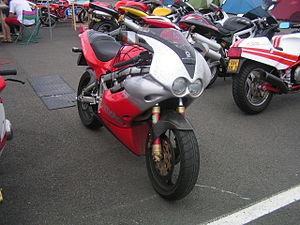
La BB1 est un modèle de motocyclette du constructeur italien Bimota.